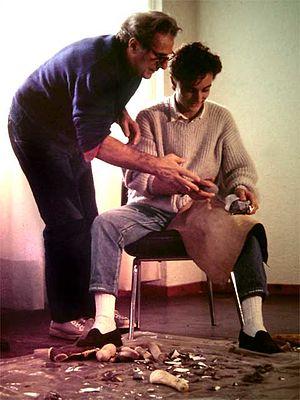
Le préhistorien français, Jacques Tixier, donne un enseignement pratique à ses élèves